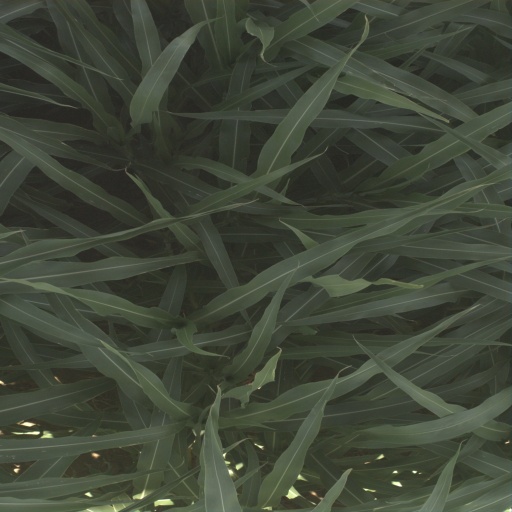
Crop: sorghum